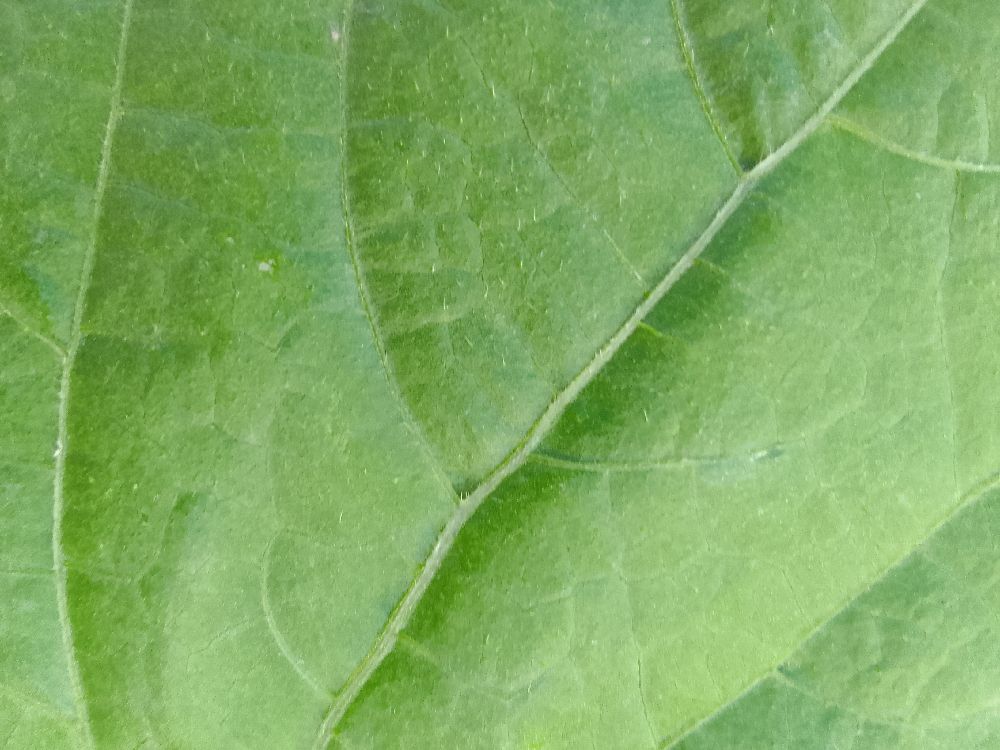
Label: healthy